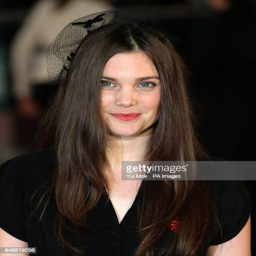
actor arriving for the world premiere of horror film